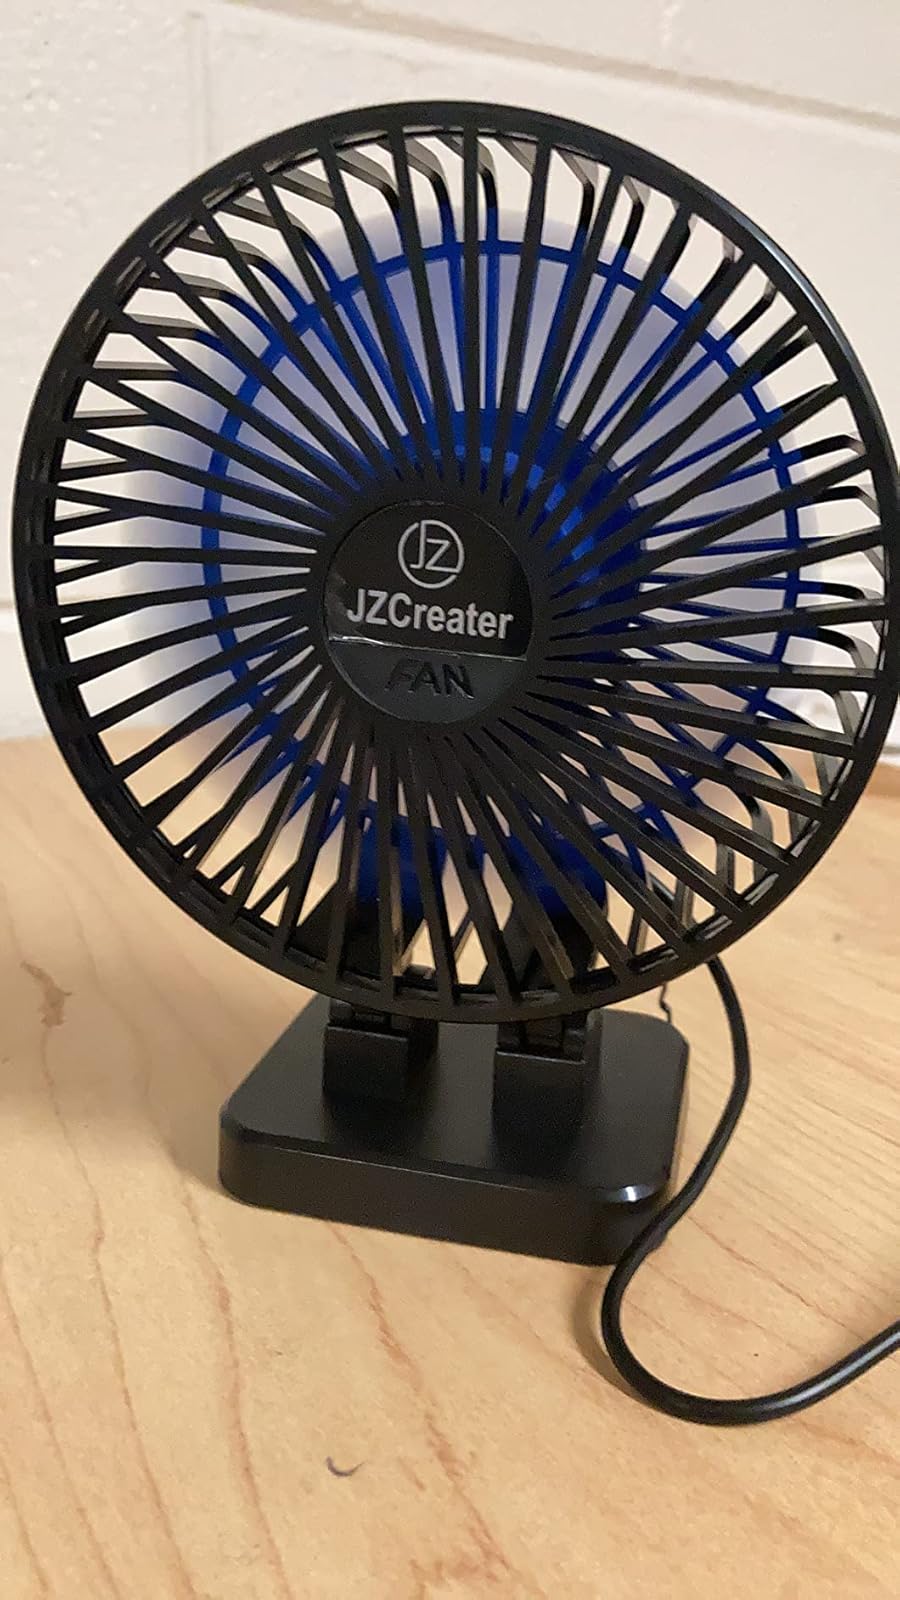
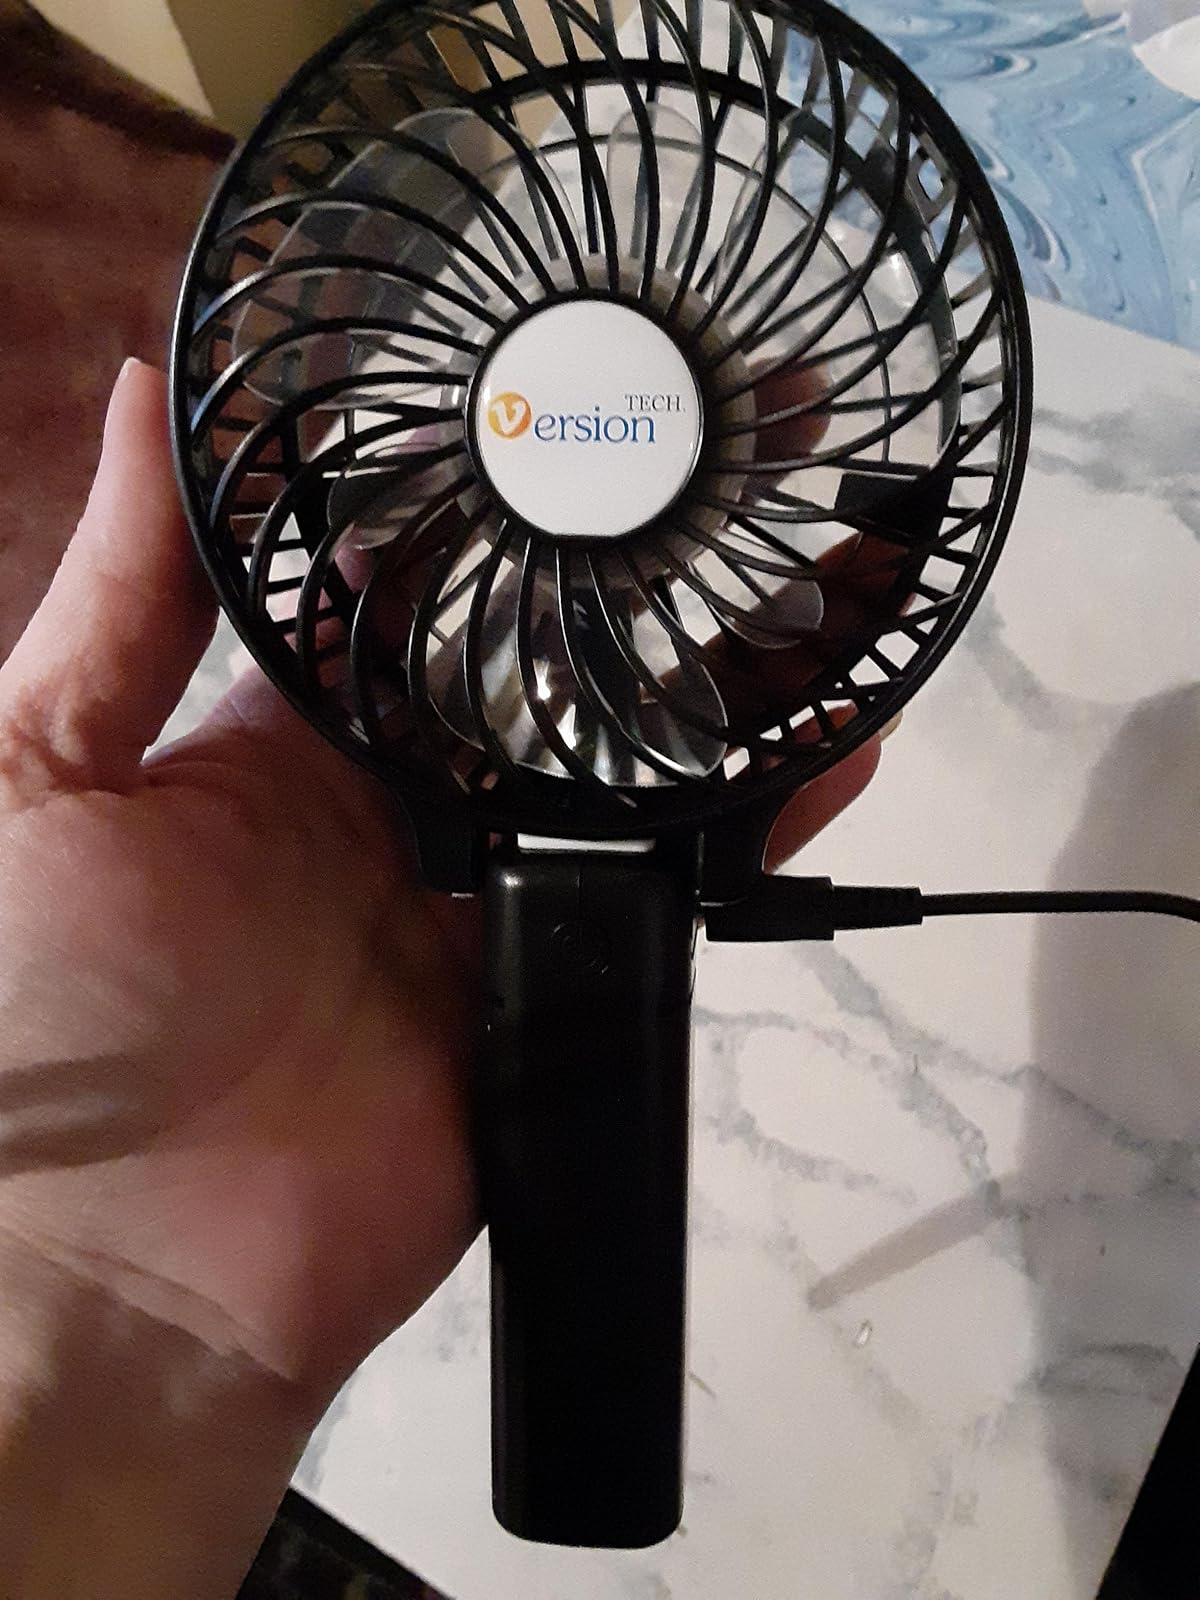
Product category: fan
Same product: no